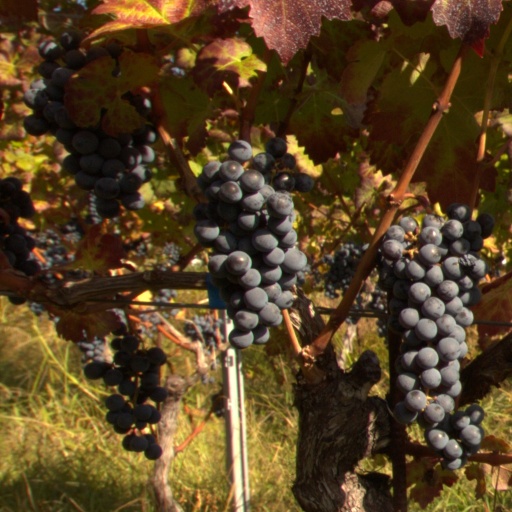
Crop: grape